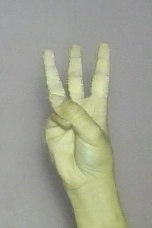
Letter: thaa